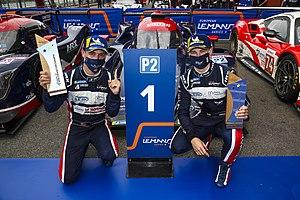
L'Oreca 07 n°22 gagnante pilotée par Phil Hanson et Filipe Albuquerque de l'écurie United Autosports
L'European Le Mans Series 2020 est la dix-septième saison du championnat européen d'endurance. L'édition 2020 se déroule du 19 juillet au 1ᵉʳ novembre. Les cinq manches ont une durée de 4 heures